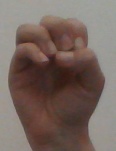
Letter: ha